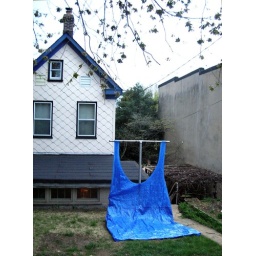
big blue shirt in backyard